Luggala

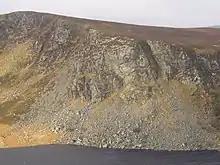
Cliffs used by rock climbers

Access permitting, the most common route to the summit of Luggala is from the public access gate on the R759 – known as the "Pier gates". This , circa 2.5-hour route (to the summit and back), descends a tarmac road down to the bridge of Cloghoge River, where it then leaves the road (that continues on to Lough Dan), to ascend up the long shoulder to the summit ridge of Luggala; the path is then retraced back to the Pier gates. There is a sandy/gravel mountain path from just beyond the bridge of Cloghoge River, that cuts through the ferns and heathers on Luggala, to the final summit ridge, however, it can be difficult to find in poor weather or low visibility.